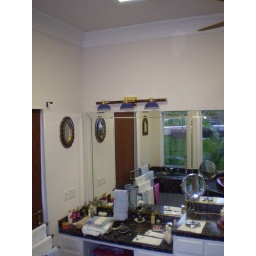
high free wall above vanity mirror